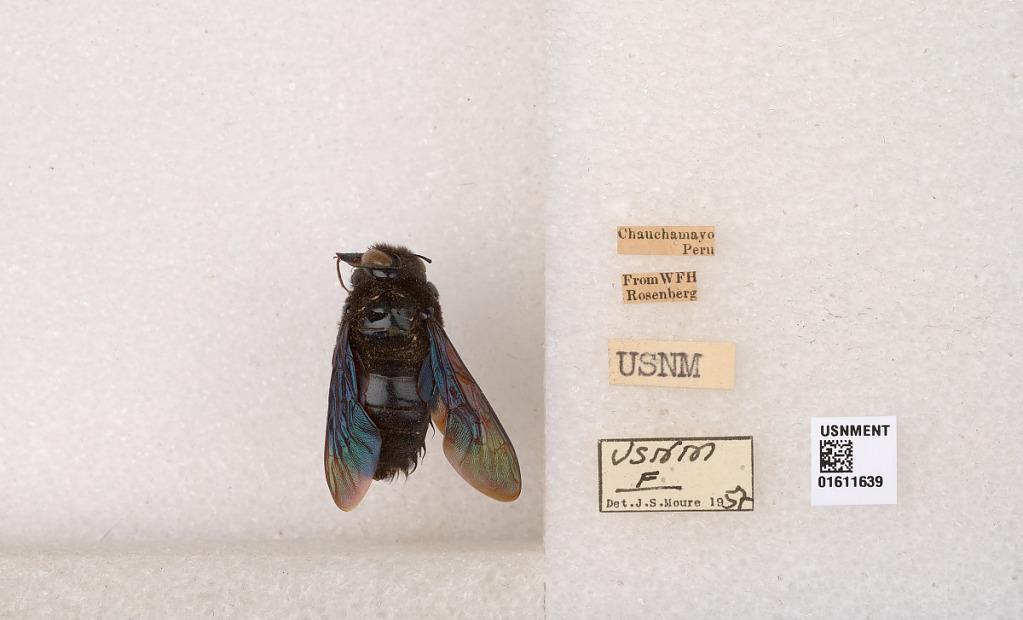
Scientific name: Xylocopa
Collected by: J. Pallister
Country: Peru
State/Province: Cusco
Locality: Chauchamayo (Quebrada Chauchamayo)
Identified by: Moure, J. S.